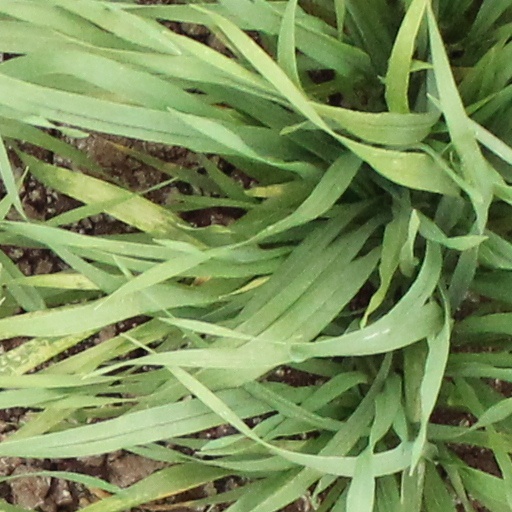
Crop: wheat